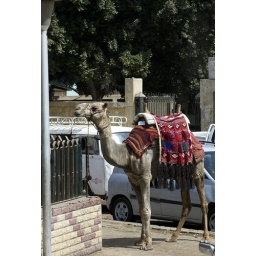
on the road in cairo... taken out of the bus window.